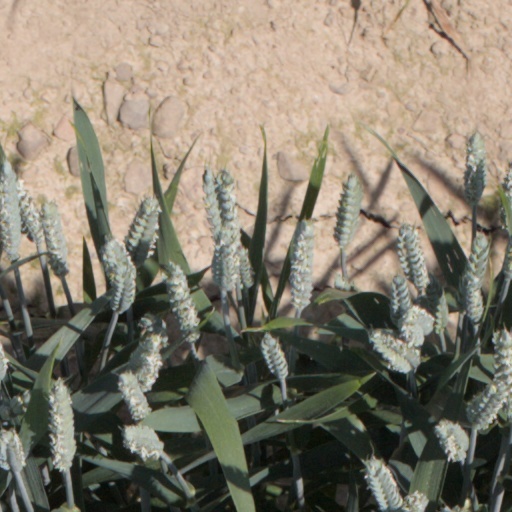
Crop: wheat